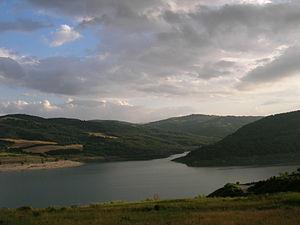
Le lac d'Acerenza est un lac artificiel italien situé dans la province de Potenza dans la région de la Basilicate. Il a été créé en 1984 lors de la construction d'une digue sur le cours de la rivière Bradano.